List of resistors

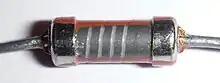
Carbon film resistor with exposed carbon spiral (Tesla TR-212 1 kΩ)

In manufacturing carbon film resistors, a carbon film is deposited on an insulating substrate, and a helix is cut in it to create a long, narrow resistive path. Varying shapes, coupled with the resistivity of amorphous carbon (ranging from 500 to 800 μΩ m), can provide a wide range of resistance values. Carbon film resistors feature lower noise compared to carbon composition resistors because of the precise distribution of the pure graphite without binding. Carbon film resistors feature a power rating range of 0.125 W to 5 W at 70 °C. Resistances available range from 1 ohm to 10 megaohm. The carbon film resistor has an operating temperature range of −55 °C to 155 °C. It has 200 to 600 volts maximum working voltage range. Special carbon film resistors are used in applications requiring high pulse stability.